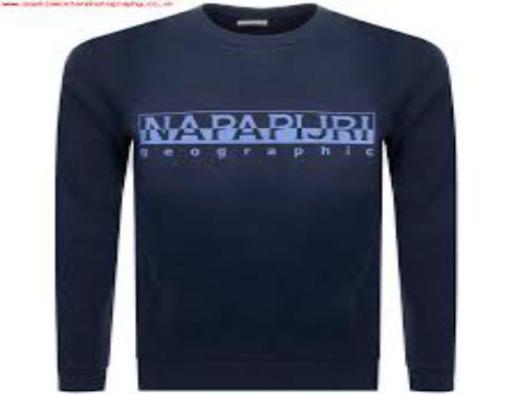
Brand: napapijri
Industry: Clothes